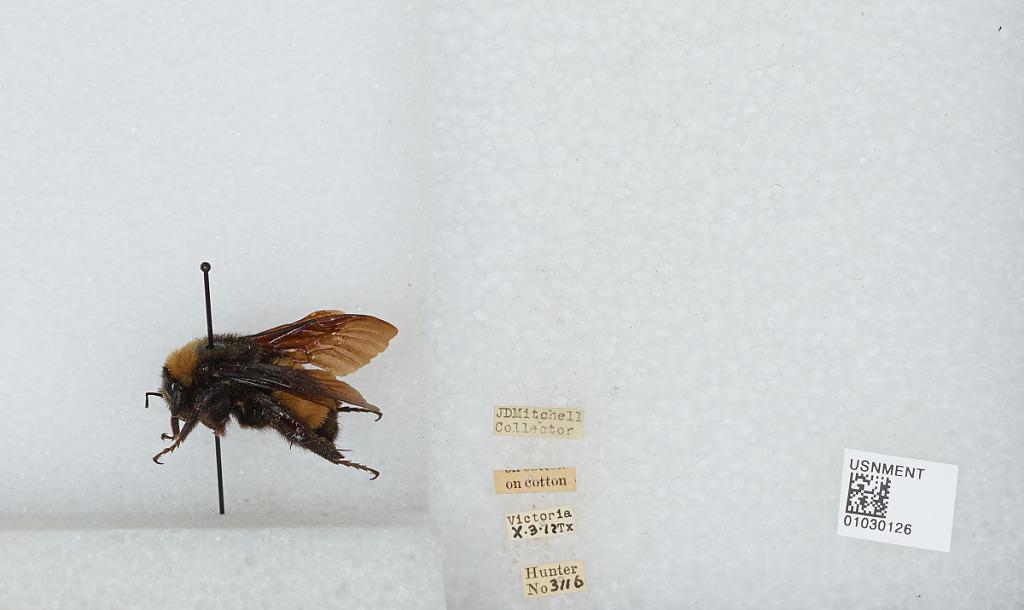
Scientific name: Bombus (Fervidobombus) pensylvanicus pensylvanicus (De Geer)
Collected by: J. Mitchell
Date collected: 1912-10-3
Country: United States
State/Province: Texas
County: Victoria
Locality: Victoria